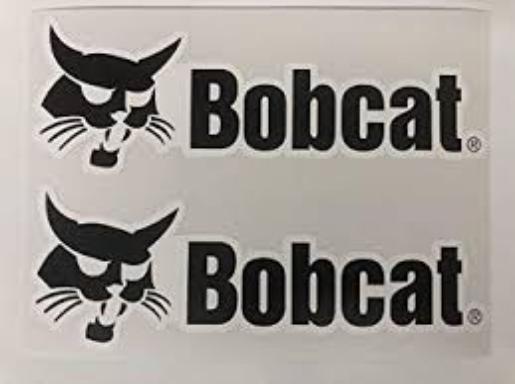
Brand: bobcat
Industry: Transportation